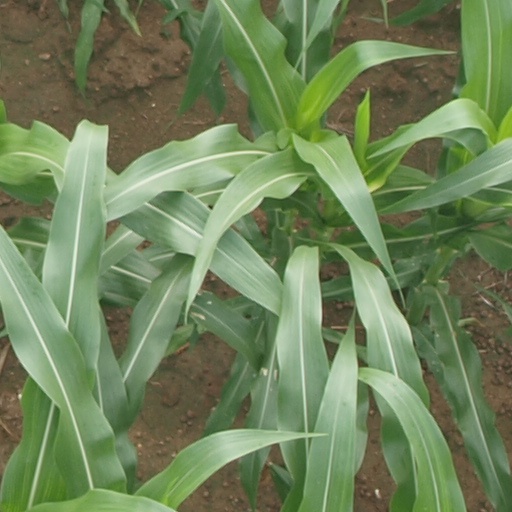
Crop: maize; corn